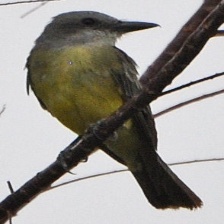
Species: TROPICAL KINGBIRD
Scientific name: TYRANNUS MELANCHOLICUS